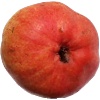
Label: Pear Red 1